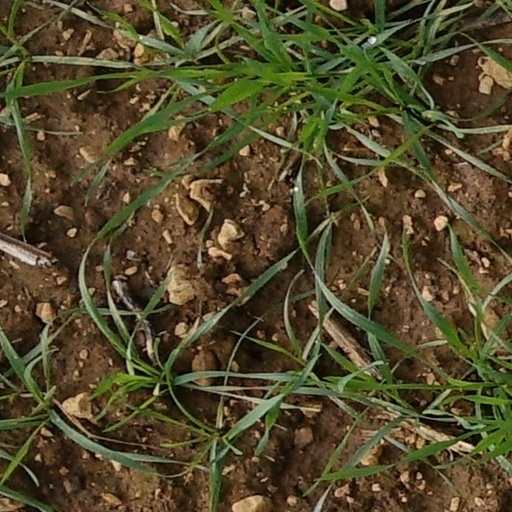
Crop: wheat